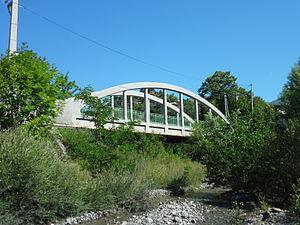
Clamensane est une commune française, située dans le département des Alpes-de-Haute-Provence en région Provence-Alpes-Côte d'Azur.